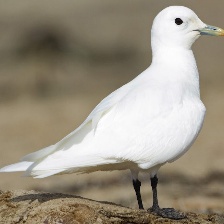
Species: IVORY GULL
Scientific name: PAGOPHILA EBURNEA